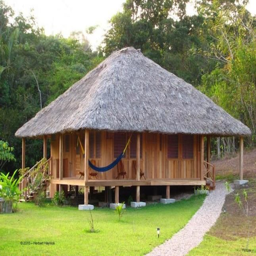
places to stay in the jungle